Yardley Wood

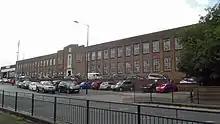
Yardley Wood Bus Garage - Yardley Wood Road

Additionally bus route 76 (Queen Elizabeth Hospital to Solihull) serves the railway station. All these bus services are run by National Express West Midlands who have a large depot in Yardley Wood with over 400 employees.